Kielbasa

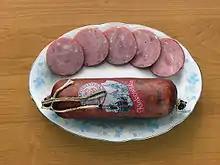
Kiełbasa "krakowska", also called "Krakauer", which originated in the city of Kraków

Sausage is a staple of Polish cuisine and comes in dozens of varieties, smoked or fresh, made with pork, beef, turkey, lamb, chicken or veal with every region having its own speciality. Of these, the "kiełbasa lisiecka", produced in Małopolskie, "kiełbasa biała parzona wielkopolska" and "kiełbasa piaszczańska" are Protected Geographical Indications in the EU and the UK. Furthermore, "kabanosy staropolskie", "kiełbasa jałowcowa staropolska", "kiełbasa krakowska sucha staropolska", and "kiełbasa myśliwska staropolska" are Traditional Specialities Guaranteed in the UK and EU as well.